Territorial gold

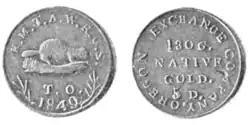
Oregon Territory $5 gold "beaver coin".

Territorial gold was the gold token coinage that began to be produced in U.S. territories at the time of the California Gold Rush. California gold coins were issued from 1849 to 1883; Mormon gold coinage in Utah Territory from 1848 to 1860; "beaver coins" in Oregon Territory in 1849; and gold coins in Colorado Territory from 1860 to 1861.